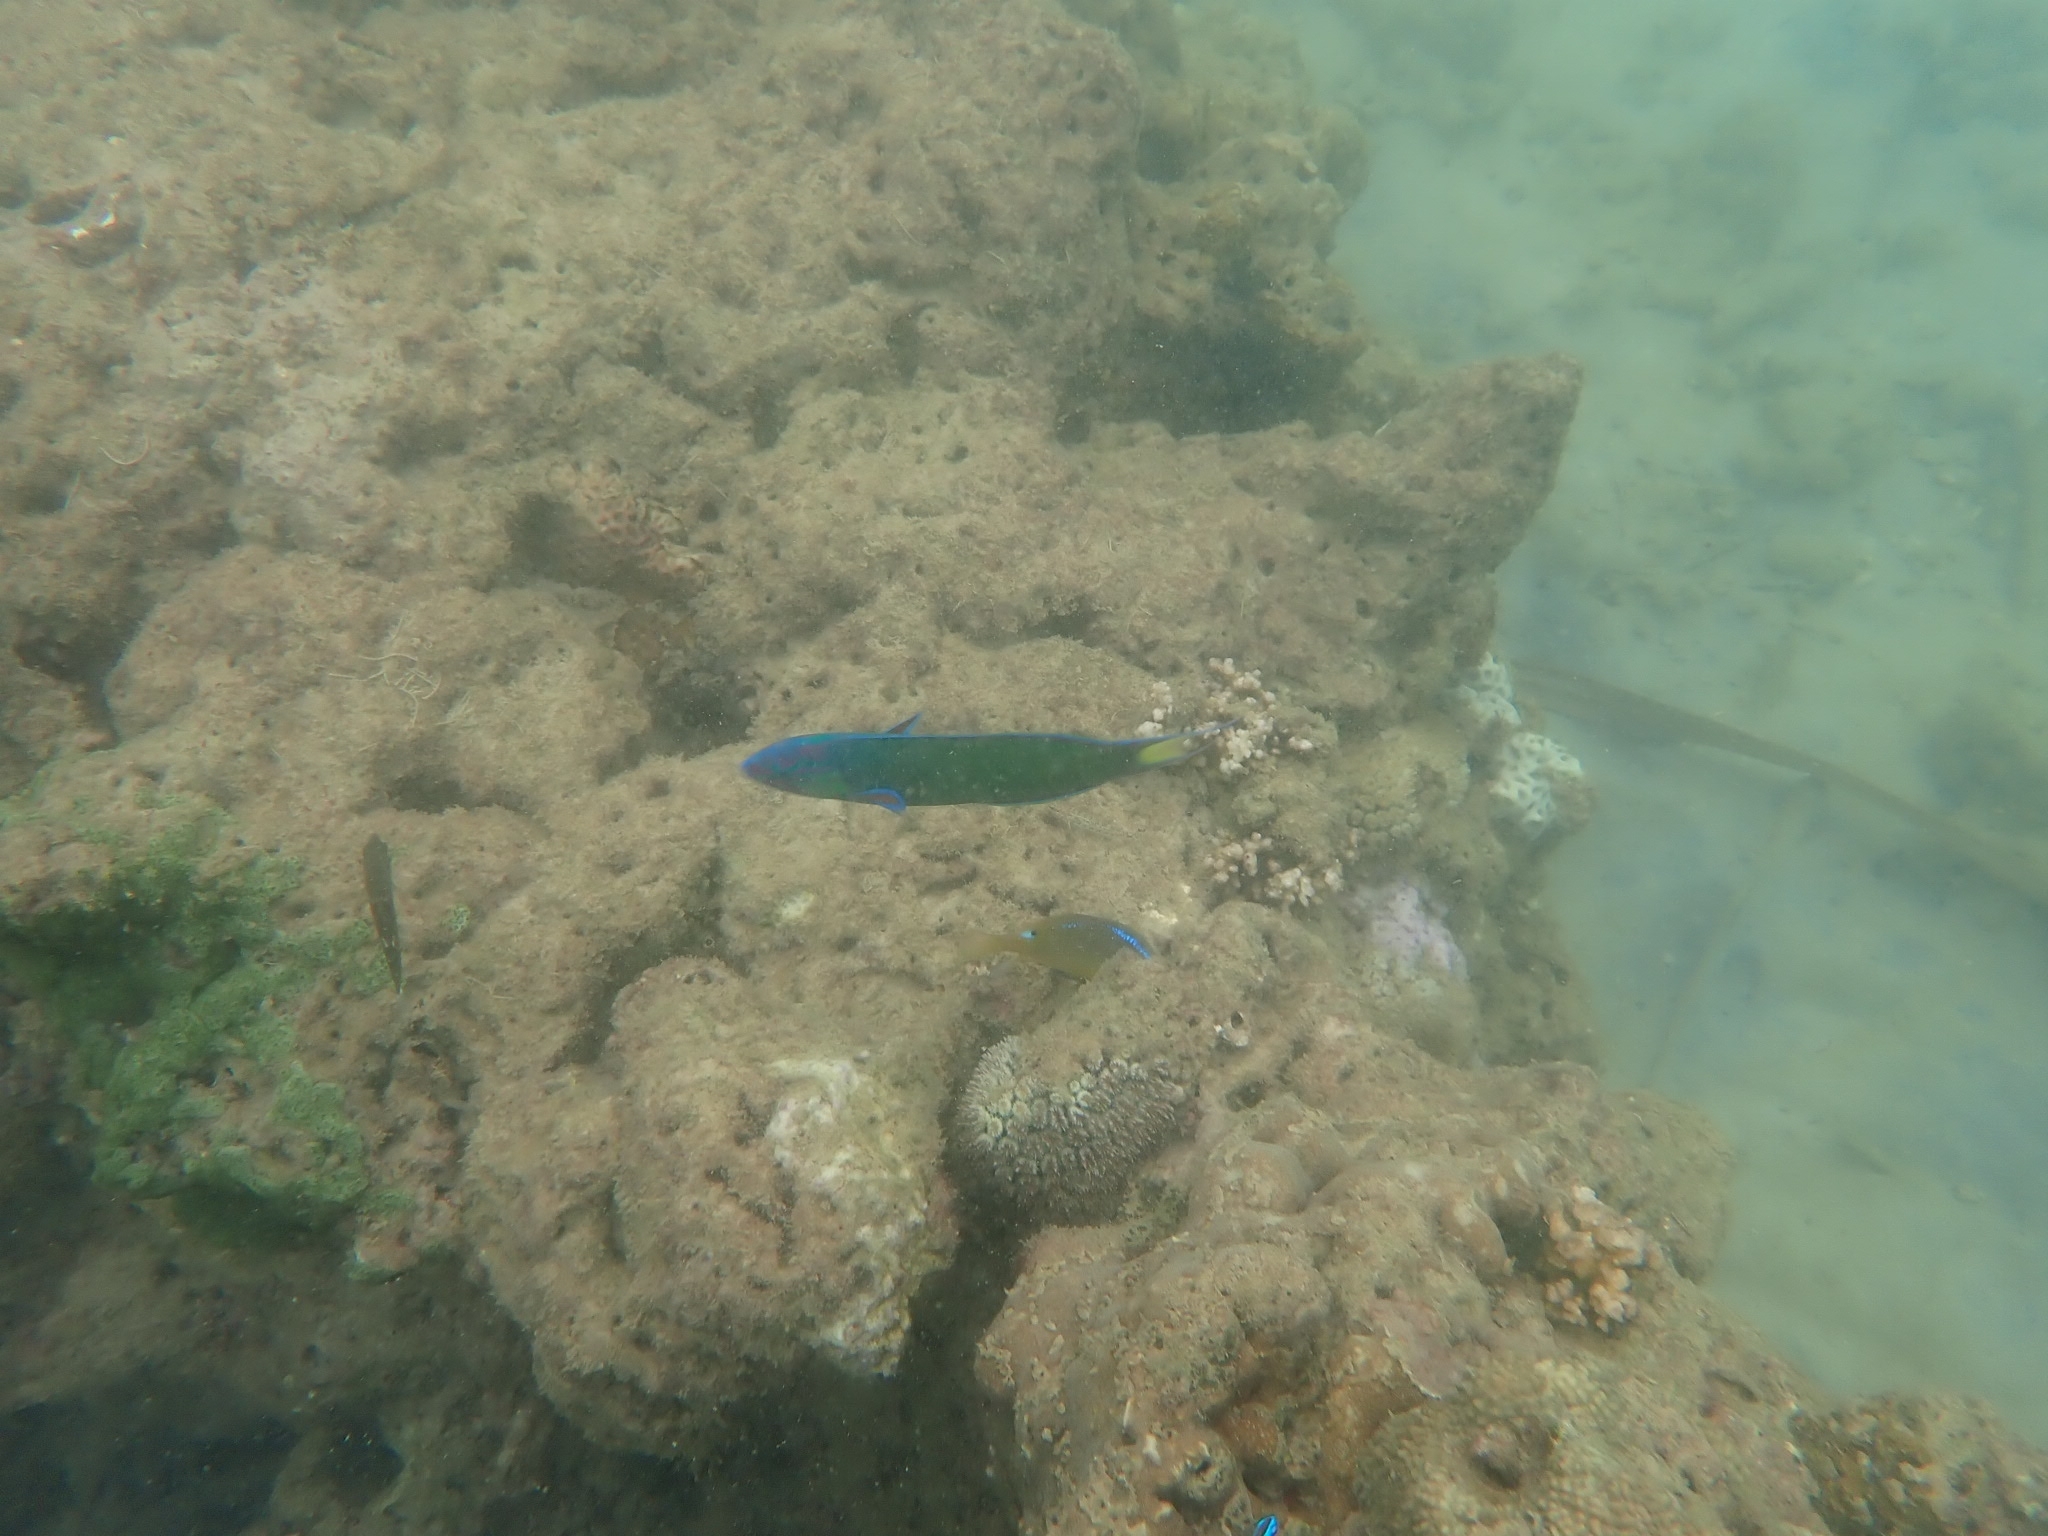
Thalassoma lunare (Moon Wrasse)